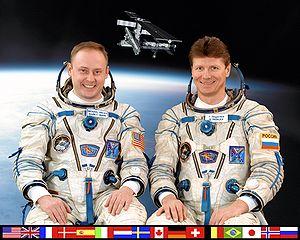
Expédition 9 est la 9ᵉ mission vers de la Station spatiale internationale.